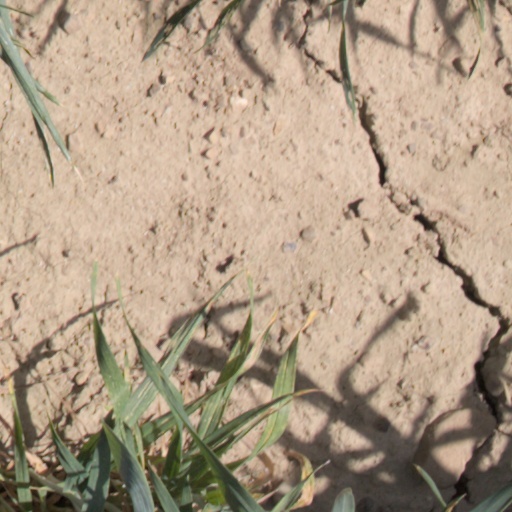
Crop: wheat